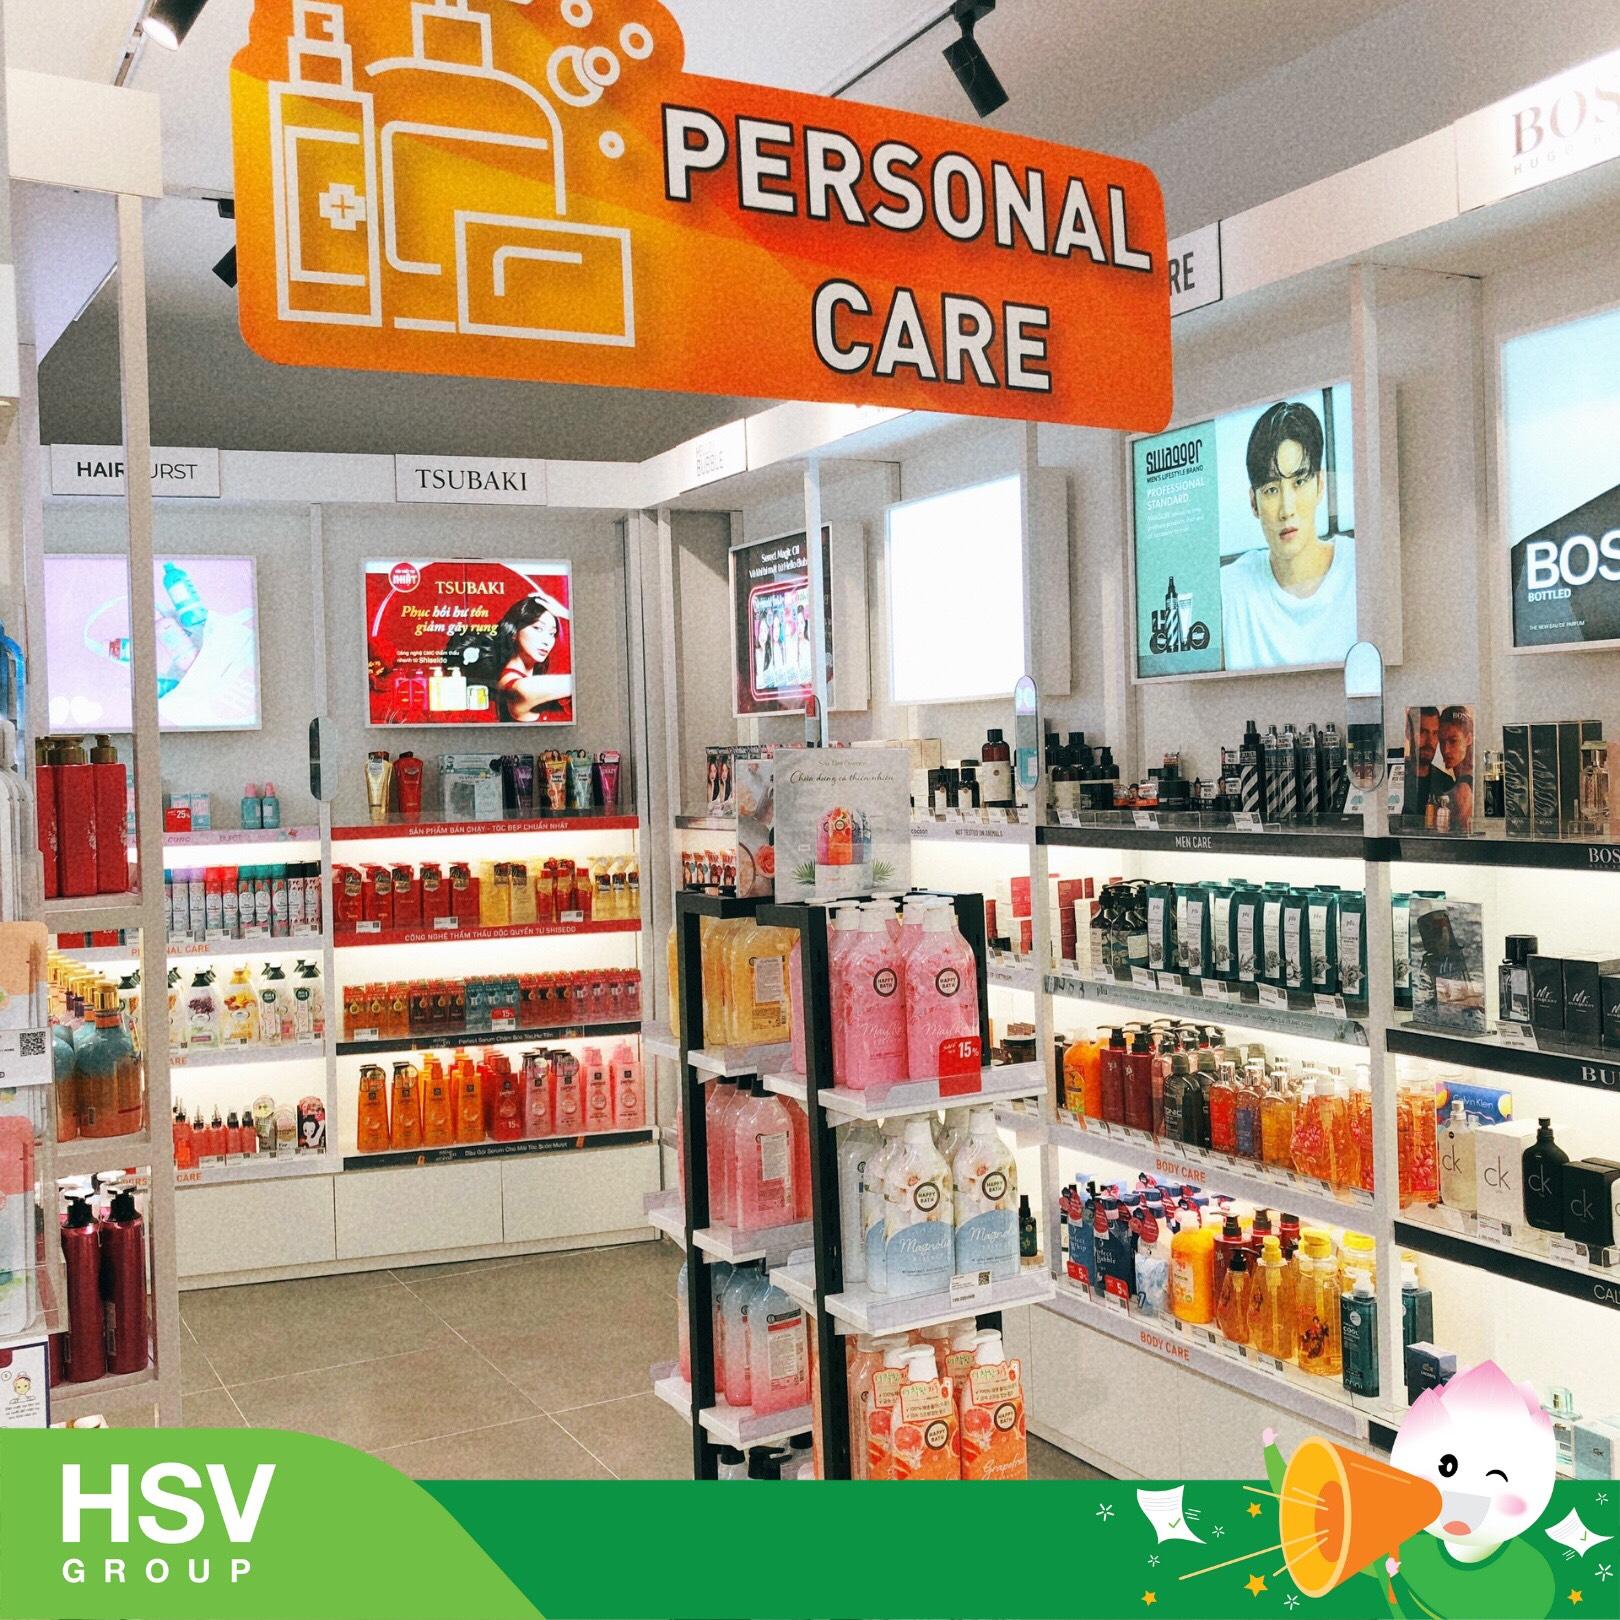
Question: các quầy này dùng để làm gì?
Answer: các quầy này dùng để trưng bày sản phẩm